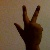
The image shows a hand gesture representing the number 3 in Indian Sign Language.